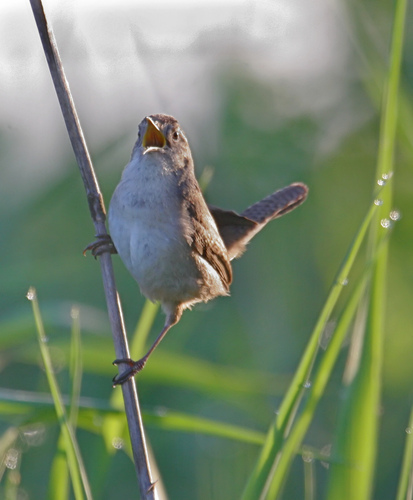
bird with brown feathers, long tail feathers, long legs, and wide mouth.
this is a grey bird with brown wings and a large beak.
the bird has a white belly and brown body with skinny brown tarsals.
a small bird with a dirty white throat and belly, tan or light brown wings and tail, and long, straight tail feathers.
this bird is brown and white in color with a sharp beak, and black eye rings.
this bird has a brown top head and tail with a white body and a very large tail.
this bird has wings that are brown and has a white belly
this bird has wings that are brown and has a white belly
this bird is white and brown in color, and has a sharp curved beak.
brown bird with white chest, and long tail feathers.
Species: Marsh Wren